Warrior (Kesha album)

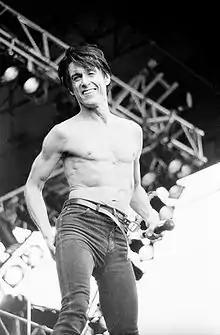
Iggy Pop's debut solo album "The Idiot" (1977), was cited as one of the album's main musical influences when Kesha was constructing the album's sound.

In contrast to her debut album "Animal" (2010), Kesha stated her second album would also incorporate rock genres, inspired from the music of the 1970s. 1970s rock singers Led Zeppelin, AC/DC and Iggy Pop's album, "The Idiot", were cited as musical inspirations for the next record. Kesha stated in press that she intended to incorporate a confluence of genres, including blues music, saying, "I definitely want the next record to be experimental and I would love to play with all the different sounds of the music I listen to. I really want some dirty guitar and I wouldn't mind if there were elements of blues." On her first record Kesha imposed a restriction on her producers limiting their use of guitars. To encompass "visceral" energy on the record she lifted this restriction and instead has chosen to focus on the inclusion of guitars to try and capture the sound of the 1970s and '80s. Commenting on the album before its release, she said: "Some people will be shocked [by it]. Some will also be excited to know that I don't just do silly white-girl rap. I'm from the South, I have a lot of soul. But trust me—it's not going to be some avant-garde jazz record. I innately write pop songs. That's just what I do."